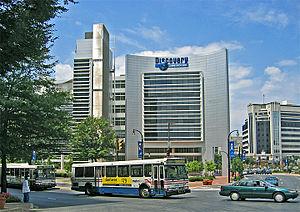
Discovery, Inc. est un groupe de médias de masse américain, leader mondial de l'édition de chaînes thématiques. Les principaux actionnaires de Discovery Communications sont Liberty Media et John S. Hendricks, le fondateur du groupe.